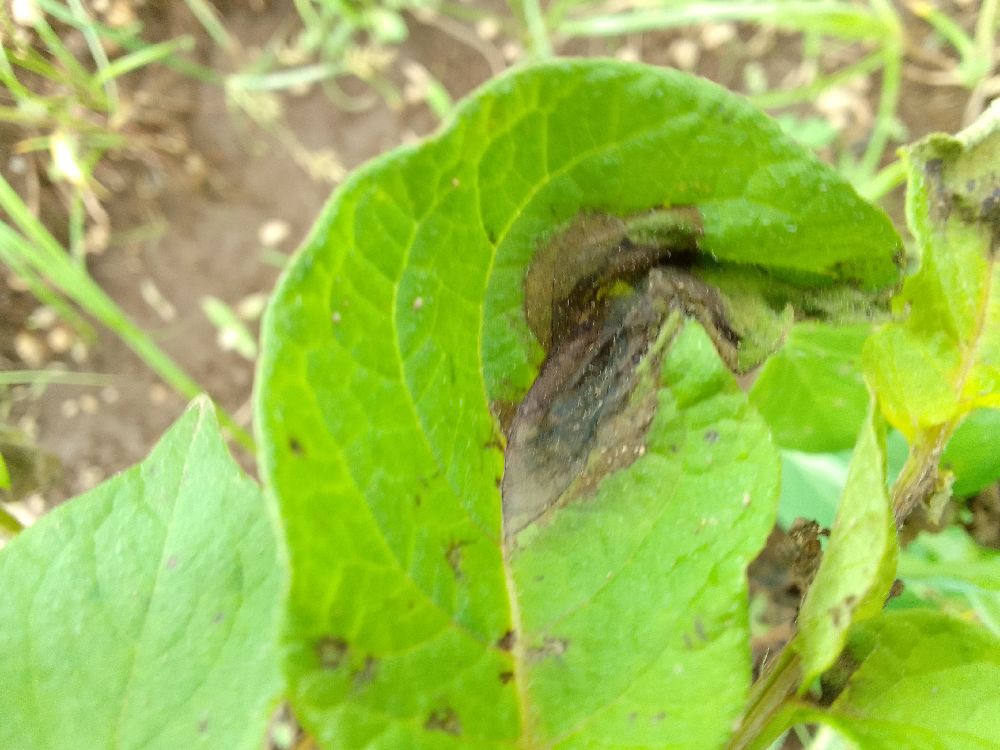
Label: Late blight